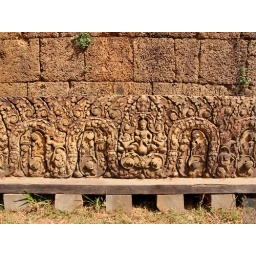
unplaced pieces against inner wall of middle enclosure. The carving on pink sandstone is some of the finest in the world